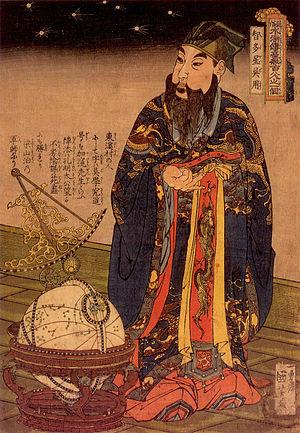
Vieille de plusieurs milliers d'années d'histoire, l’astronomie est probablement une des plus anciennes des sciences naturelles, ses origines remontant au-delà de l'Antiquité, dans les pratiques religieuses préhistoriques.
Les diverses civilisations ont interprété et expliqué les éclipses de soleil et de lune à travers leurs mythologies respectives.
L’astronomie est la science de l’observation des astres, cherchant à expliquer leur origine, leur évolution, ainsi que leurs propriétés physiques et chimiques. Avec plus de 5 000 ans d’histoire, les origines de l’astronomie remontent au-delà de l’Antiquité dans les pratiques religieuses préhistoriques. L’astronomie est l’une des rares sciences où les amateurs jouent encore un rôle actif. Elle est pratiquée à titre de loisir par un large public d’astronomes amateurs.
La Mission jésuite en Chine a débuté en 1582 quand les premiers prêtres de la Compagnie de Jésus sont arrivés dans le pays et s'est interrompue en 1773, avec la dissolution de l'Ordre. Dans un contexte et avec une approche apostolique très différents, les jésuites sont revenus en Chine en 1841.